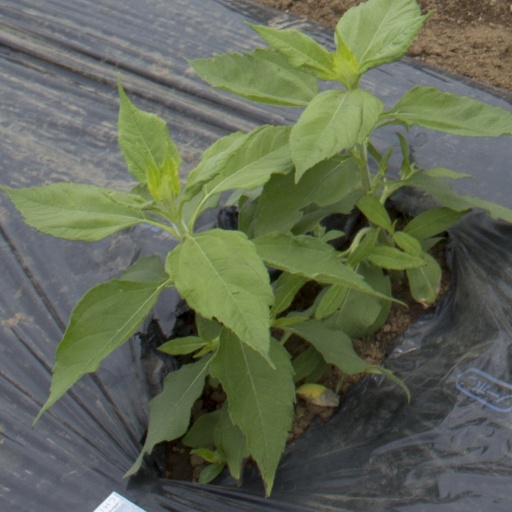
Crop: Jerusalem artichoke